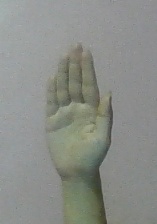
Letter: seen